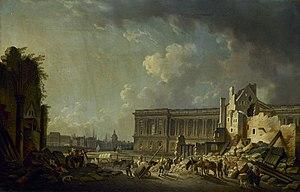
Pierre-Antoine Demachy est un artiste peintre français, né le 17 septembre 1723 à Paris, où il est mort le 10 septembre 1807.